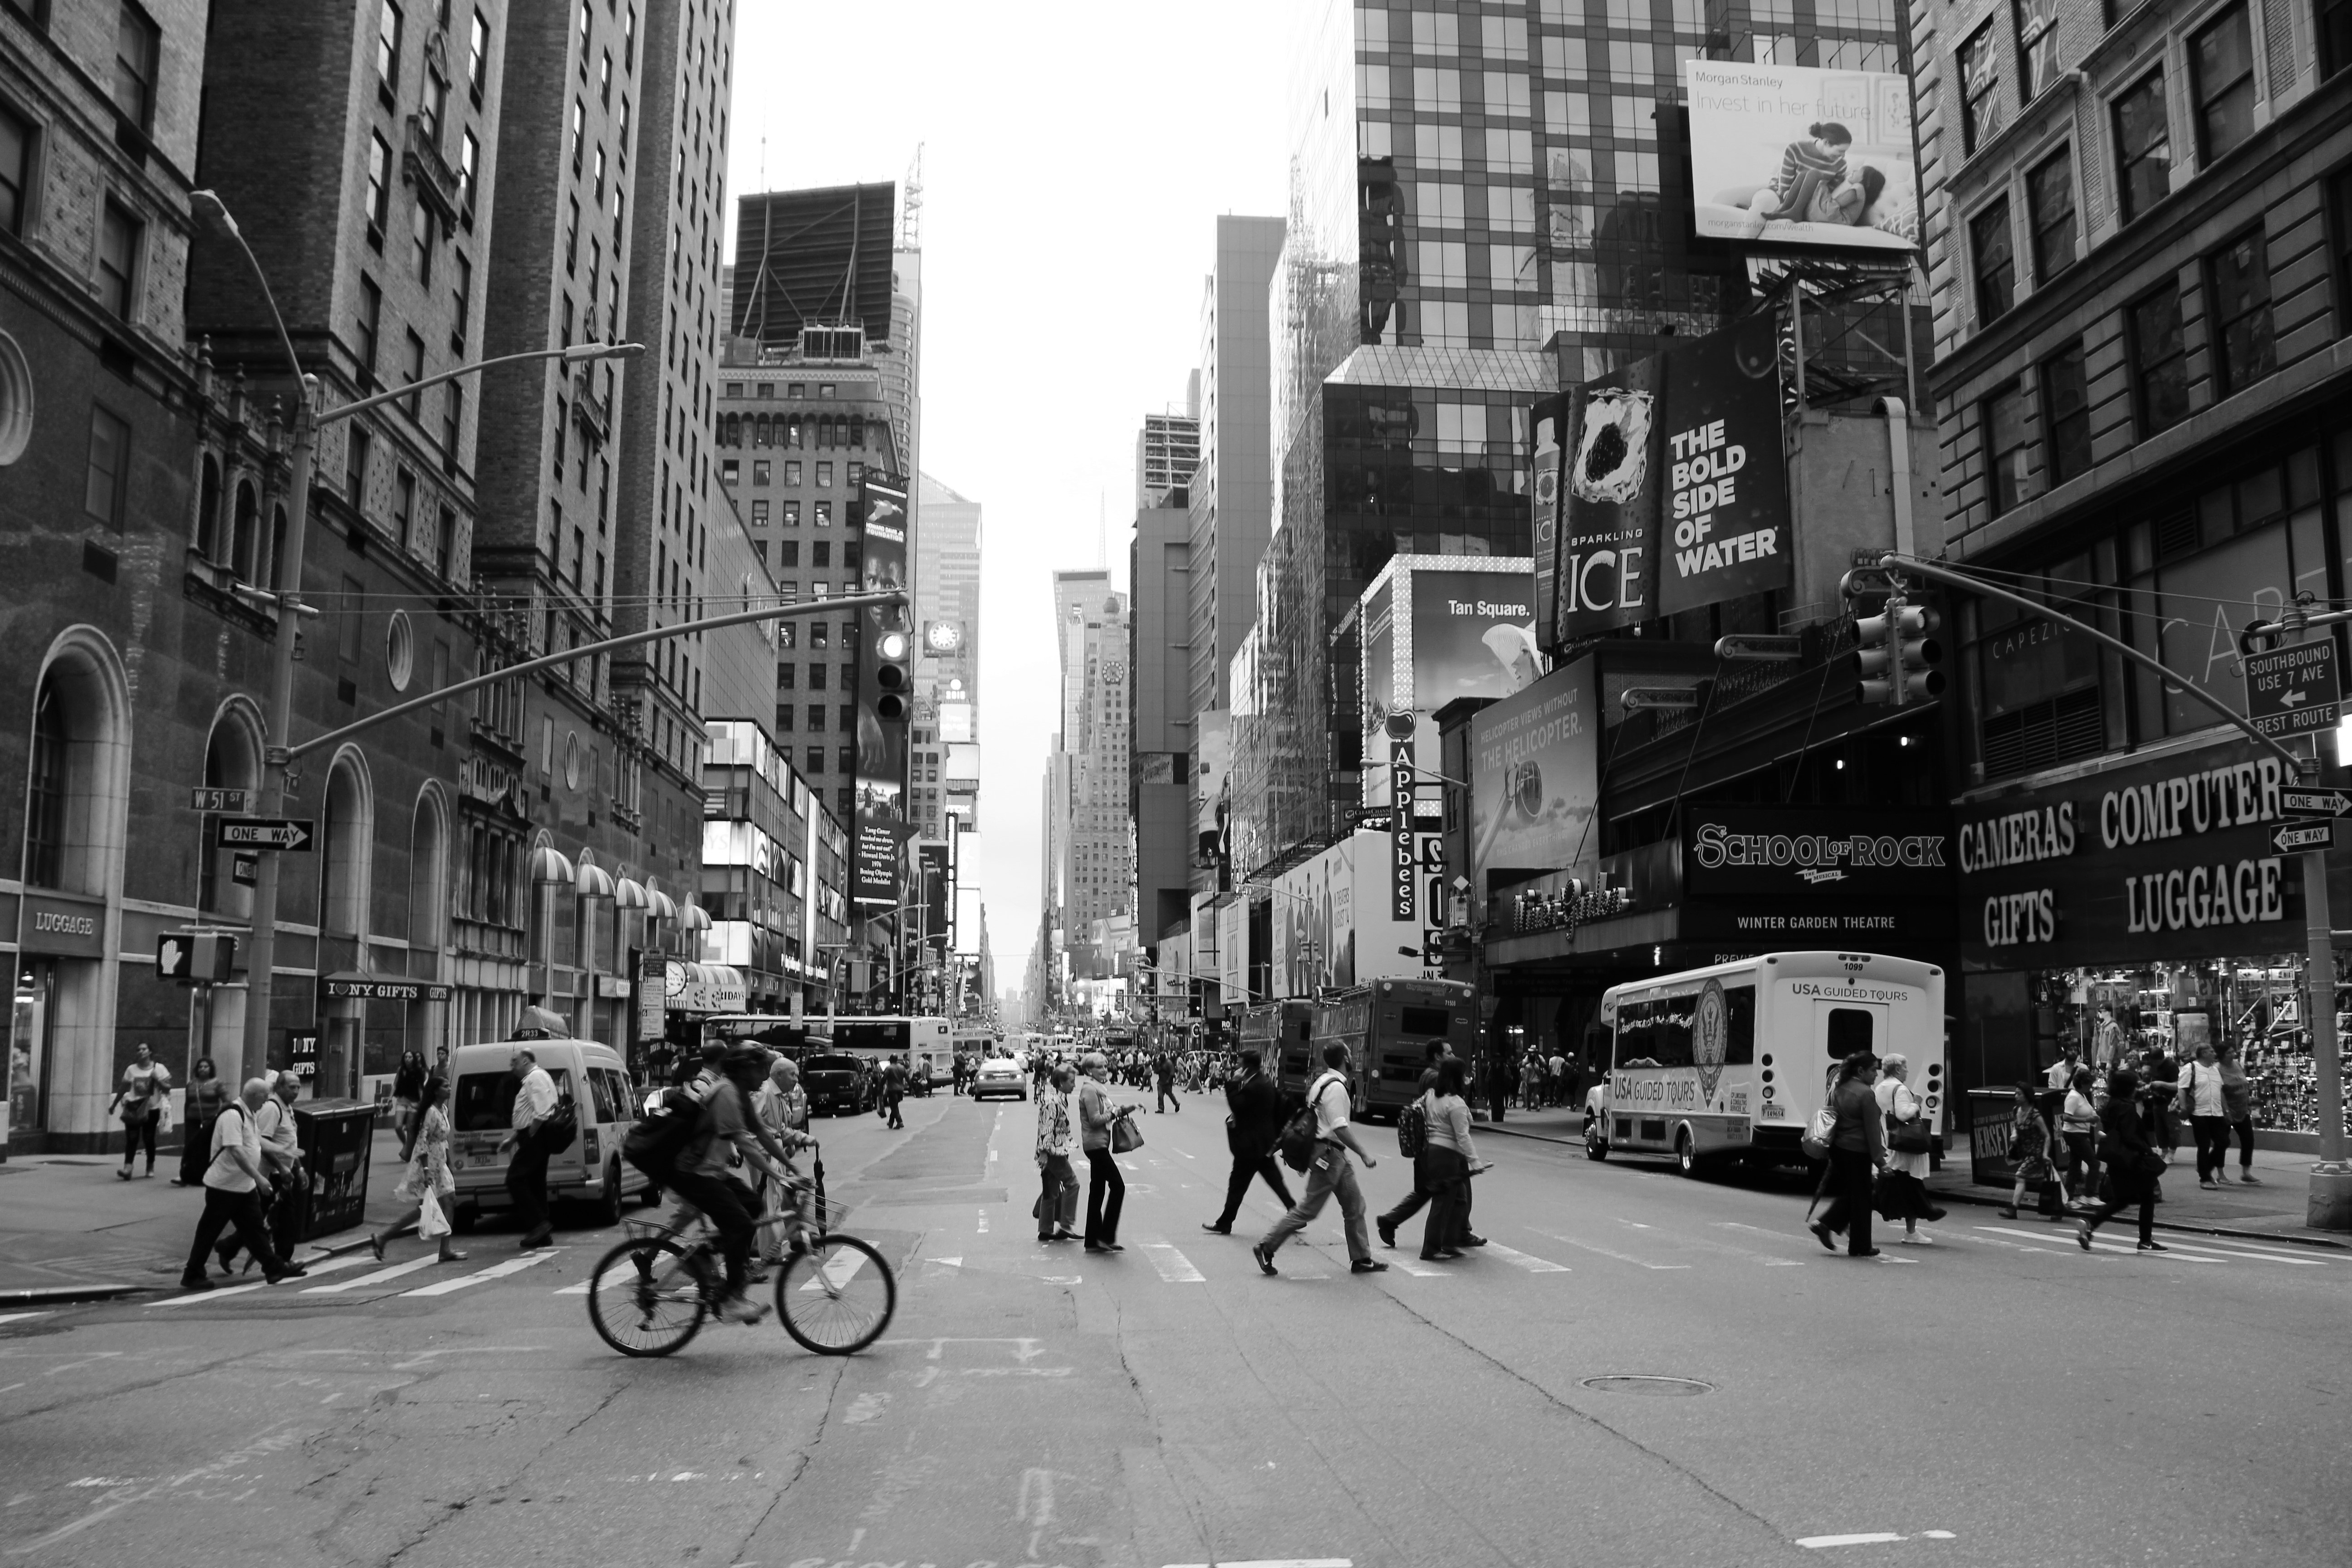
pedestrian, black and white, road, street, photography, town, alley, city, new york, manhattan, cityscape, downtown, vehicle, nyc, usa, monochrome, lane, infrastructure, snapshot, neighbourhood, big apple, urban area, monochrome photography, human settlement, nonbuilding structure